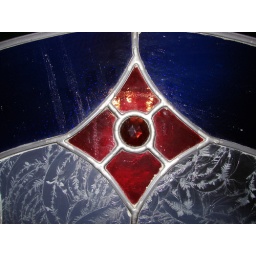
we have a stained glass window in our house and I was just taking randomly angled pictures.